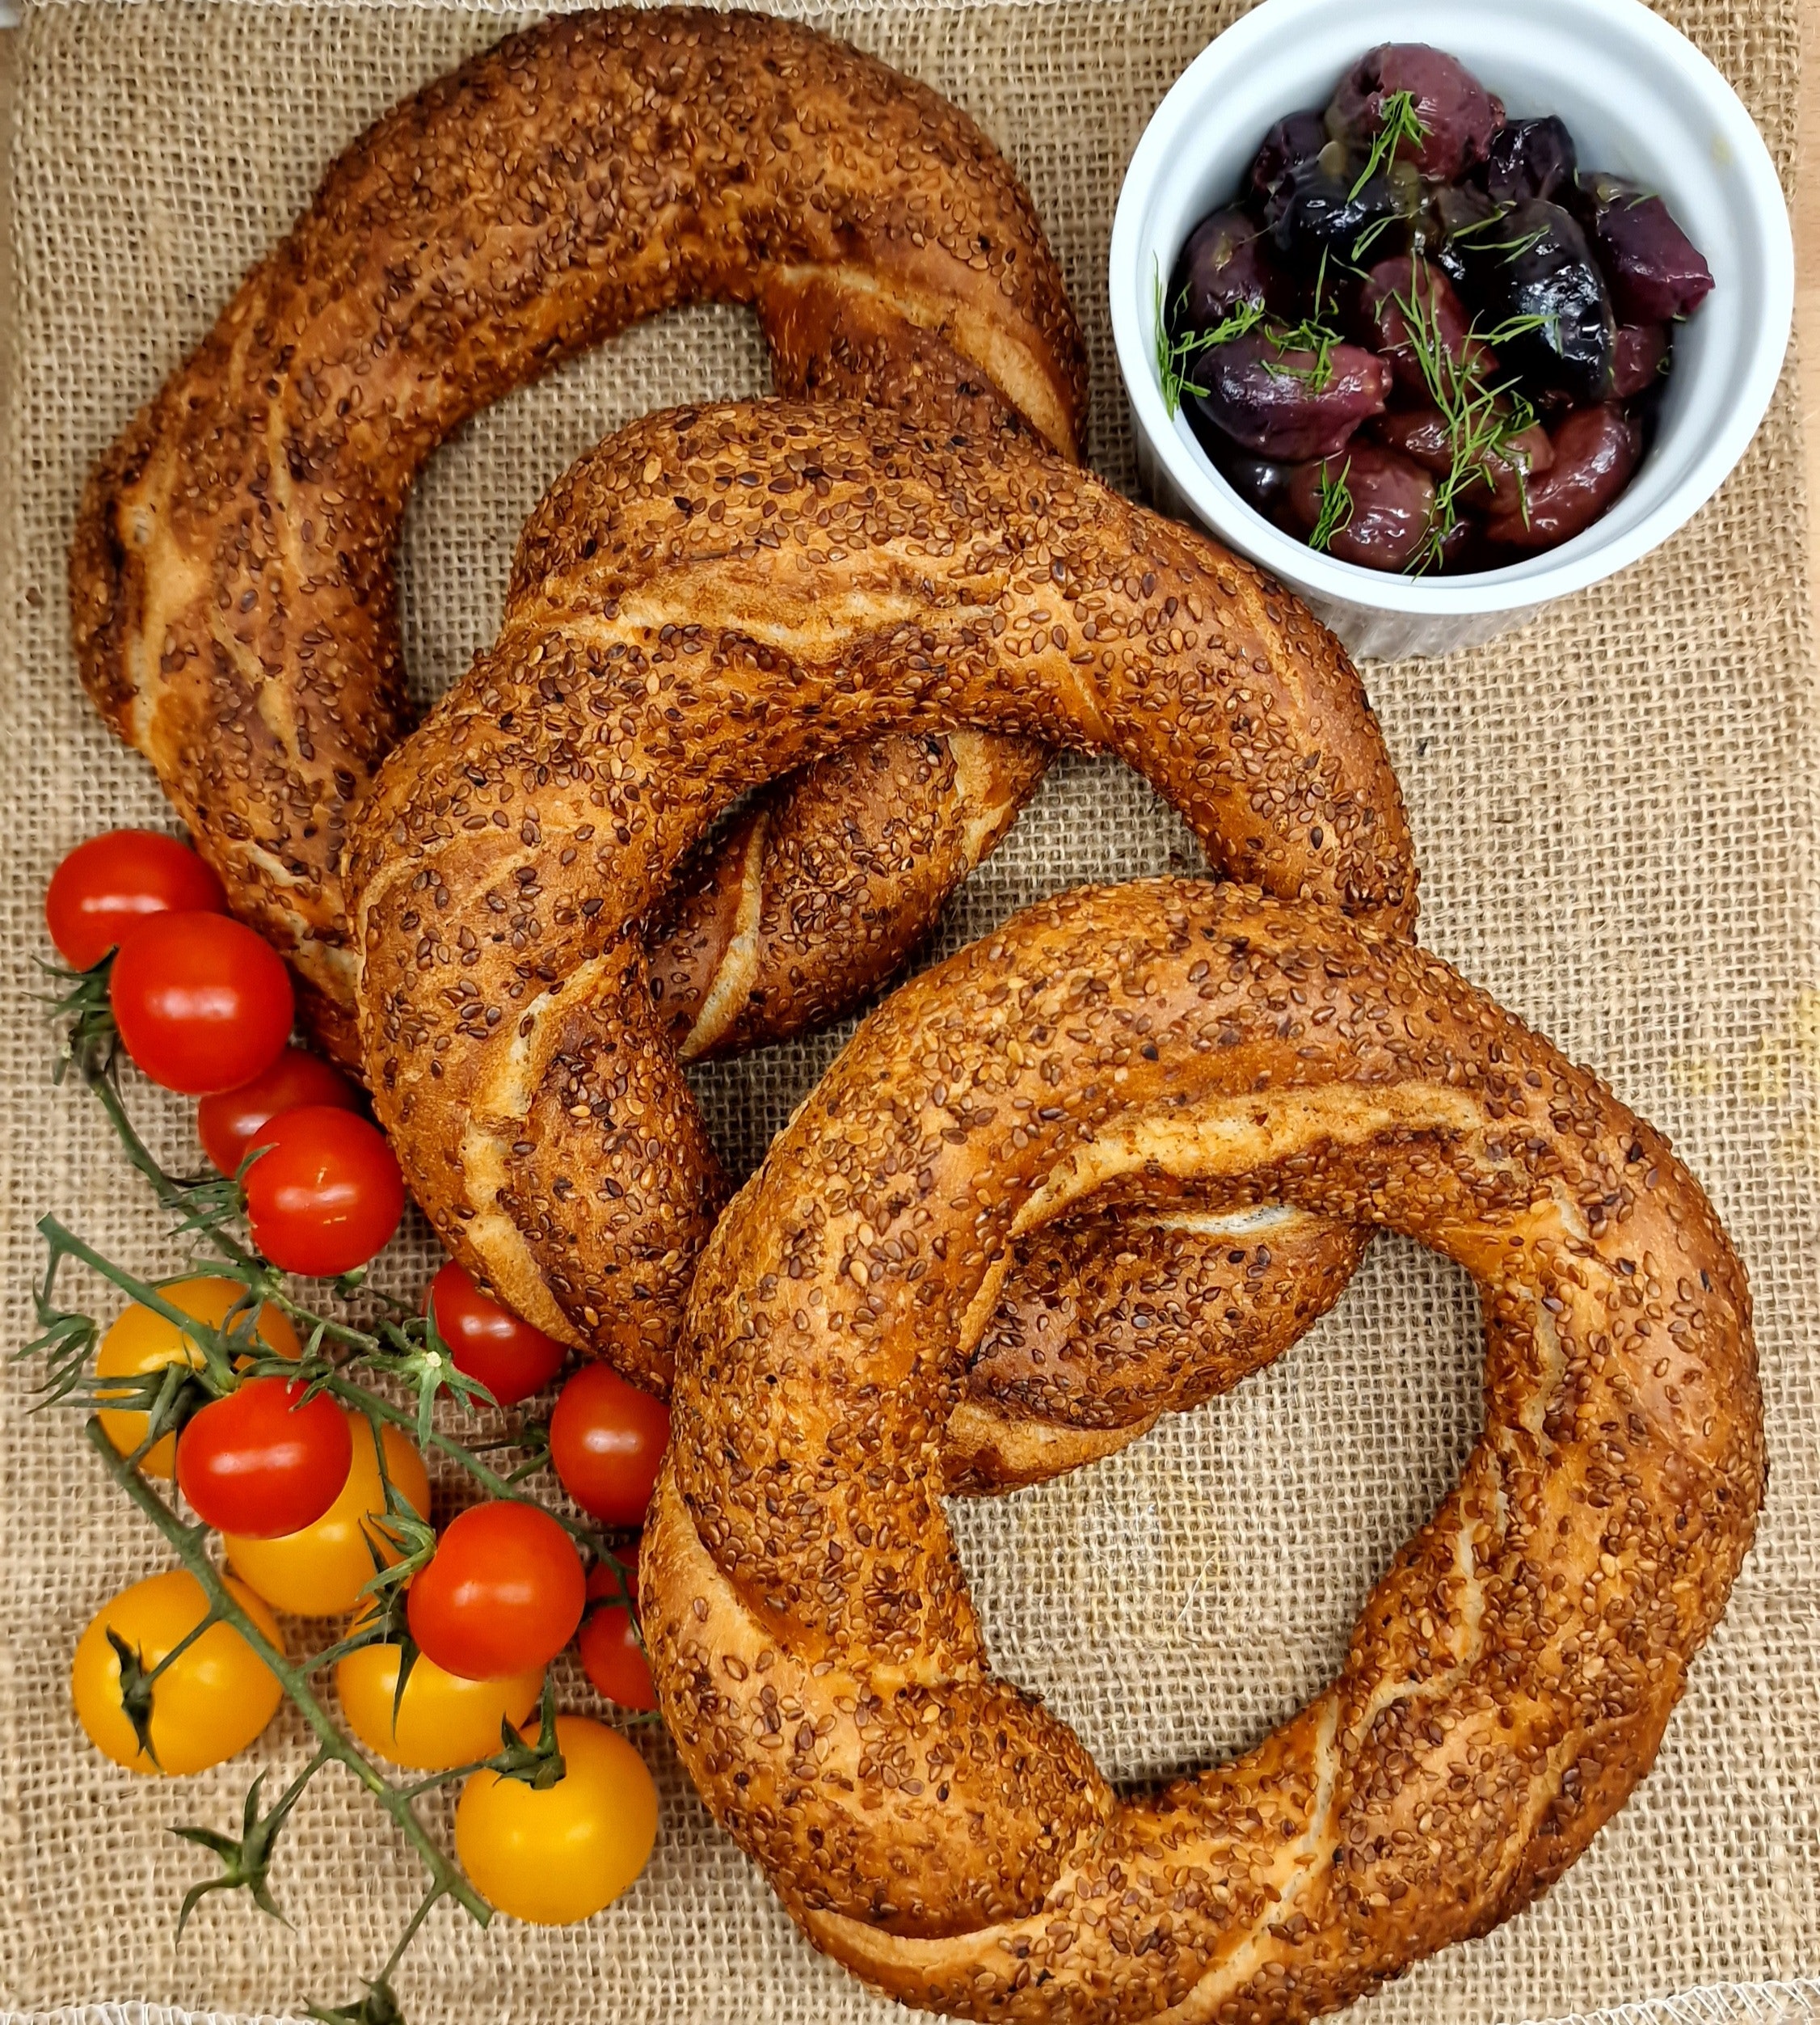
cake, food, ingredient, staple food, cuisine, dish, baked goods, produce, natural foods, recipe, bread, gluten, brown bread, graham bread, finger food, whole wheat bread, hefekranz, whole grain, superfood, tableware, event, baking, rye bread, loaf, serpent, bran, vegetable, bowl, leaf vegetable, sliced bread, american food, terrestrial animal, german food, fruit, snack, vegetarian food, scaled reptile, bun, nightshade family